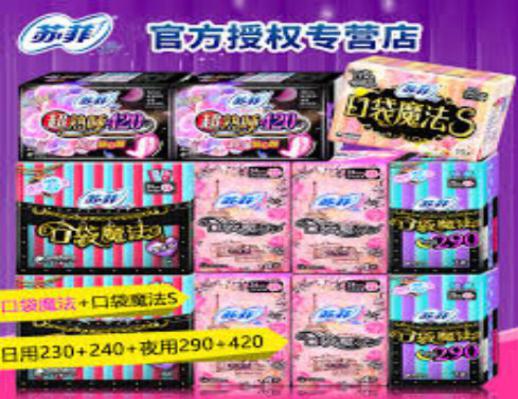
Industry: Necessities